Honshu

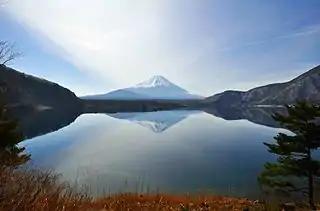
Mount Fuji seen from Lake Motosu in Fuji-Hakone-Izu National Park

Honshu island generates around US$3.5 trillion or more than 80% of Japan's GDP.